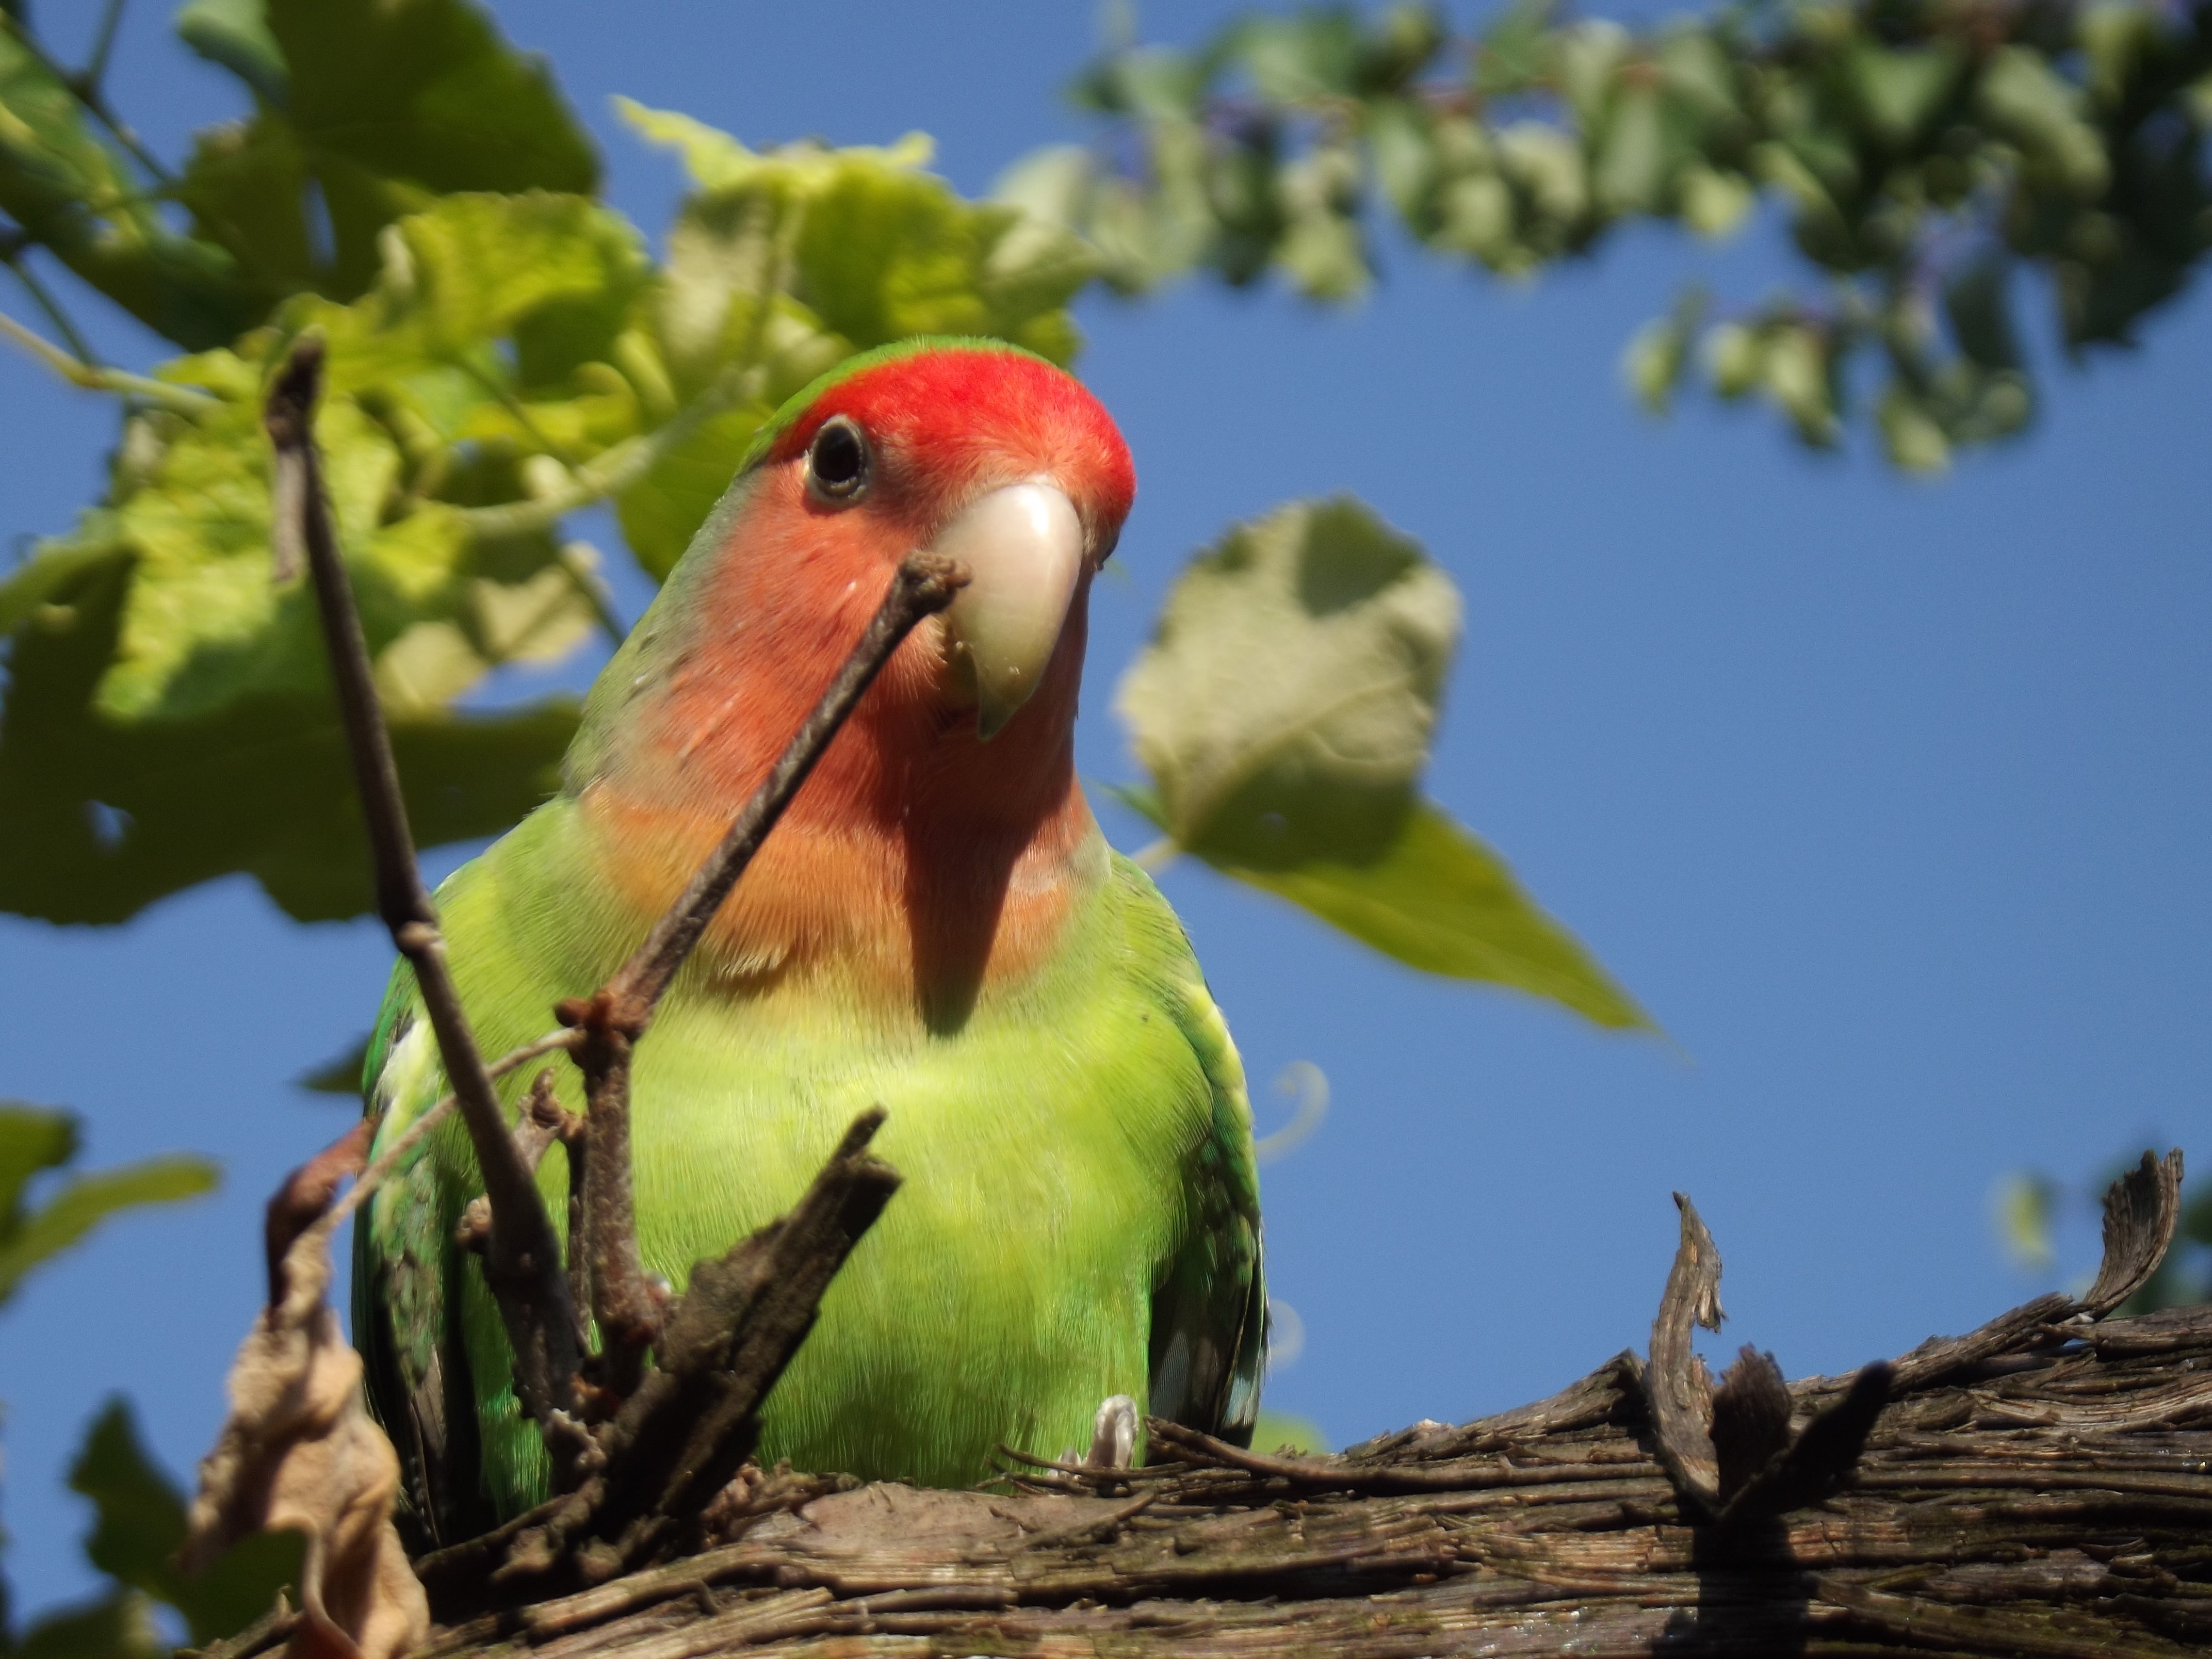
tree, branch, bird, wildlife, beak, fauna, plumage, lovebird, macaw, parrot, parakeet, perico, organism, common pet parakeet